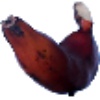
Label: Banana Red 1